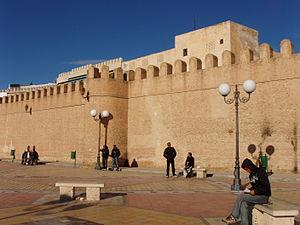
Kairouan est une ville du centre de la Tunisie et le chef-lieu du gouvernorat du même nom. Elle se situe à 150 kilomètres au sud-ouest de Tunis et cinquante kilomètres à l'ouest de Sousse. Peuplée de 139 070 habitants en 2014, elle est souvent désignée comme la quatrième ville sainte de l'islam et la première ville sainte du Maghreb.
Cette liste des monuments classés du gouvernorat de Kairouan est une liste des monuments historiques et archéologiques protégés et classés du gouvernorat de Kairouan établie par l'Institut national du patrimoine de Tunisie.
Les remparts de Kairouan sont un monument historique tunisien entourant la médina de Kairouan.